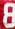
Number: 8